Leo Scherman

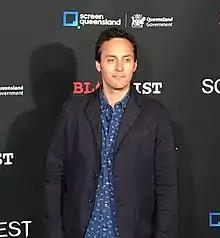
Screamfest (2017)

Leo Edmund Scherman (born April 2, 1975) is a Canadian film and television director, writer and producer. He is best known as the co-writer and director of the feature film "Trench 11", and co-creator of the television series "Cock'd Gunns".